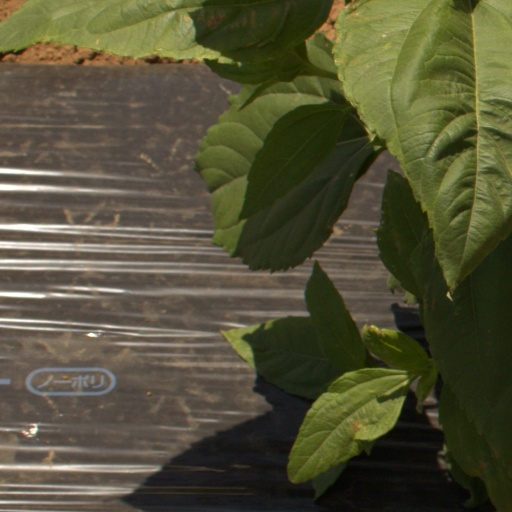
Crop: Jerusalem artichoke